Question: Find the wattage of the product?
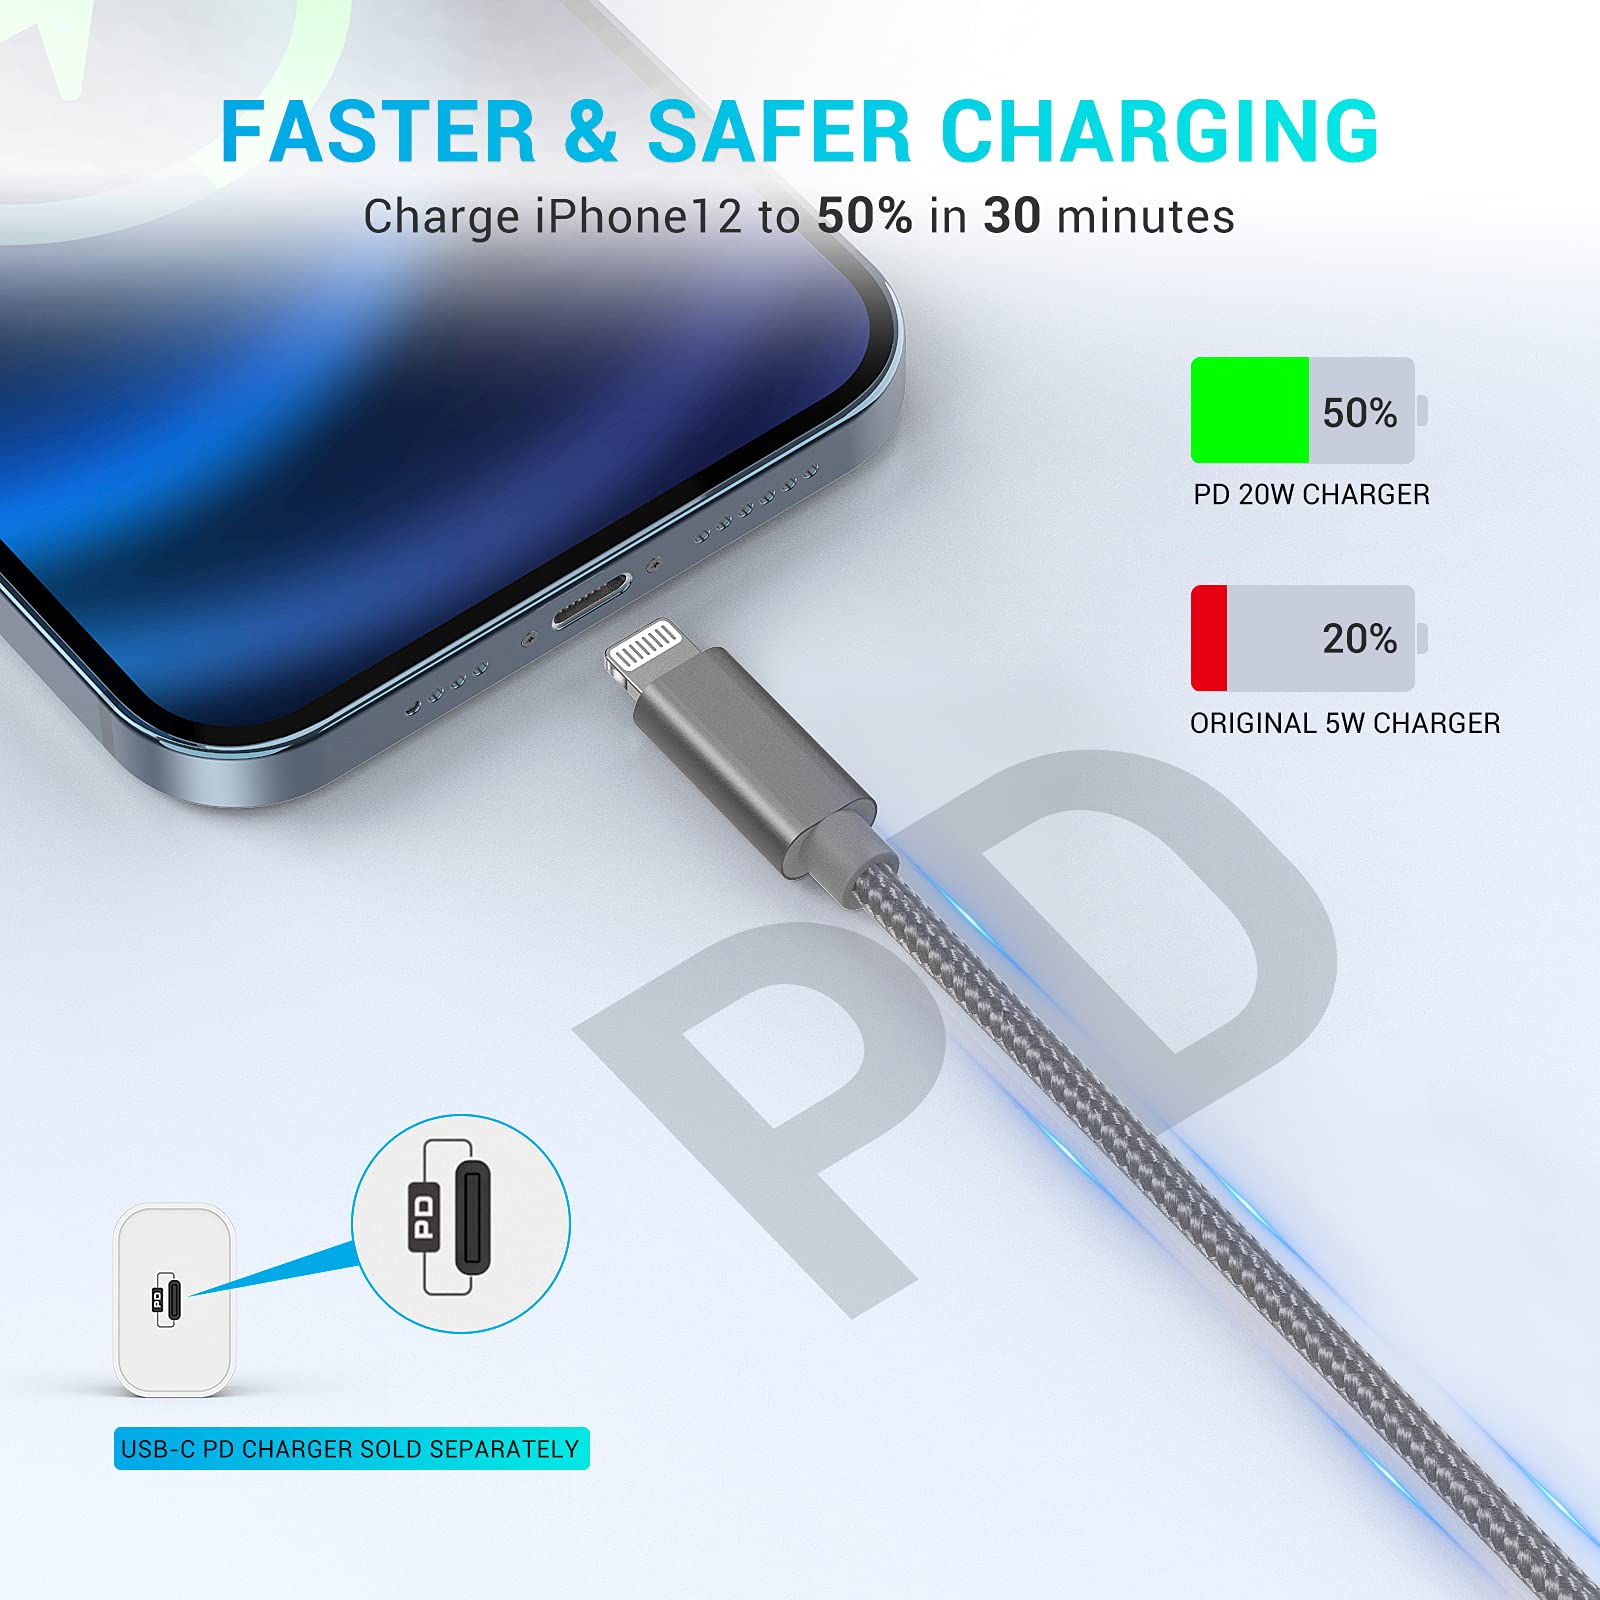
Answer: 20.0 watt